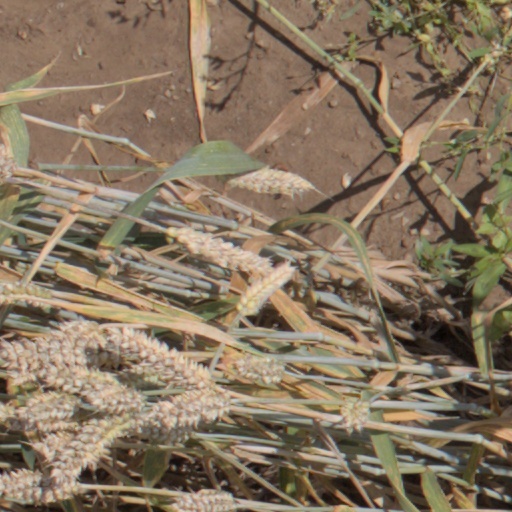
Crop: wheat